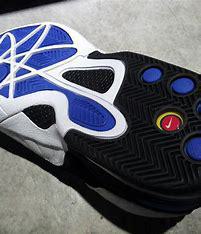
Brand: Nike
Model: Air 3